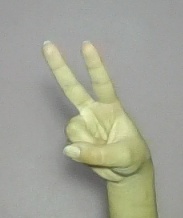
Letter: taa